Grojband

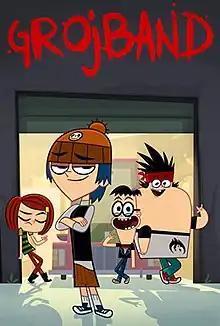
Promotional poster depicting the main characters; from left to right: Laney, Corey, Kin and Kon.

Grojband (portmanteau for "garage" and "band") is a Canadian animated television series created by Todd Kauffman and Mark Thornton for Teletoon in Canada and Cartoon Network in the United States. Produced by Fresh TV and Neptoon Studios, with animation by Elliott Animation, in association with FremantleMedia Enterprises, the series premiered on June 10, 2013, in the United States, on September 5, 2013, in Canada, and on April 21, 2014, in the United Kingdom. It is executive produced by Tom McGillis and Jennifer Pertsch, the creators of the hit animated reality franchise "Total Drama". 26 episodes were produced.